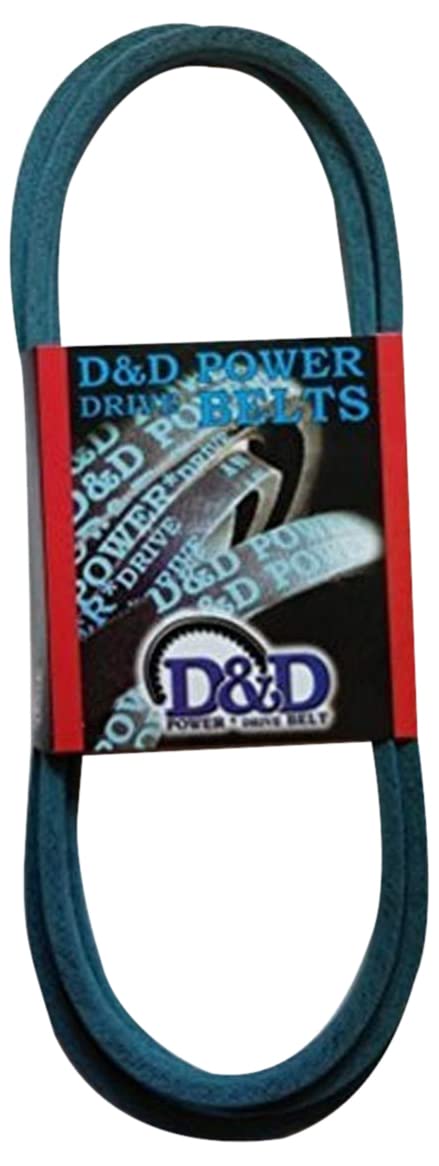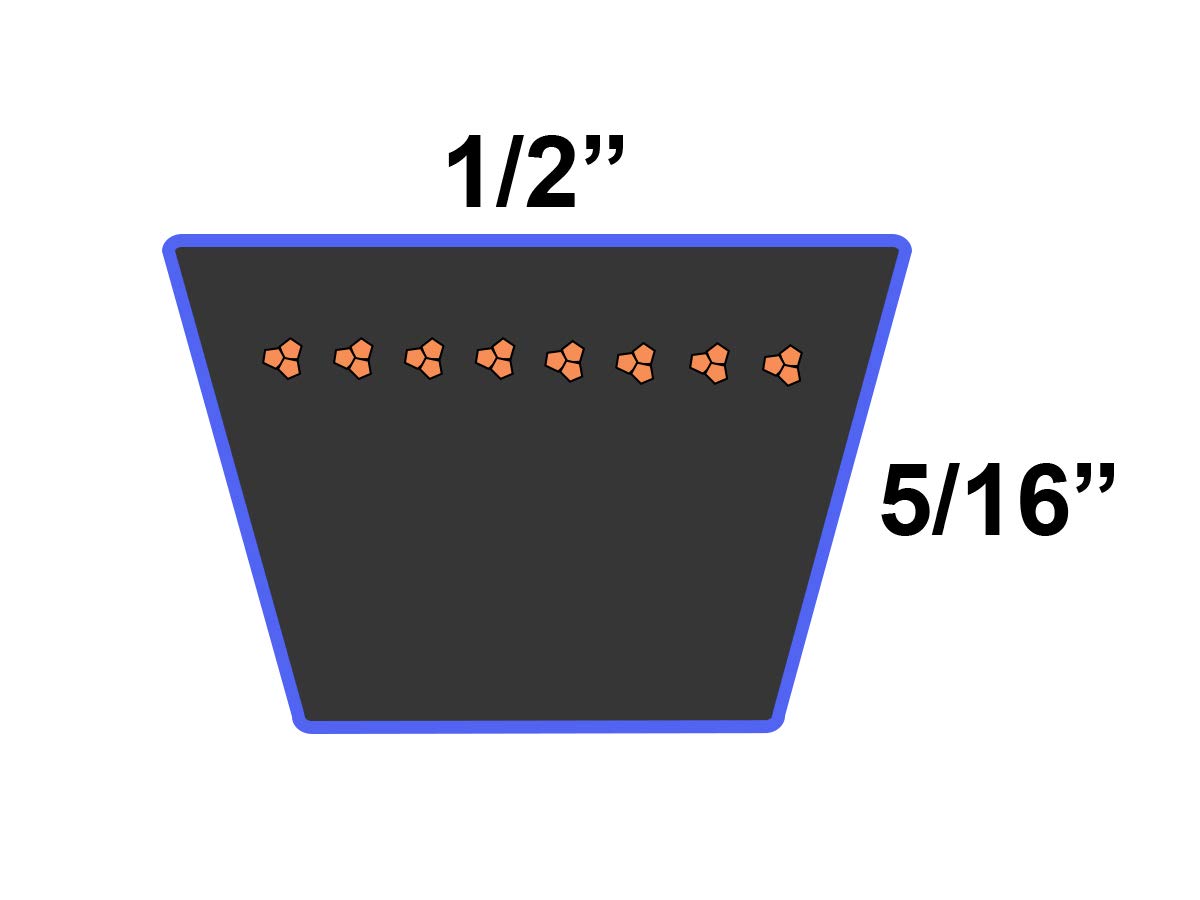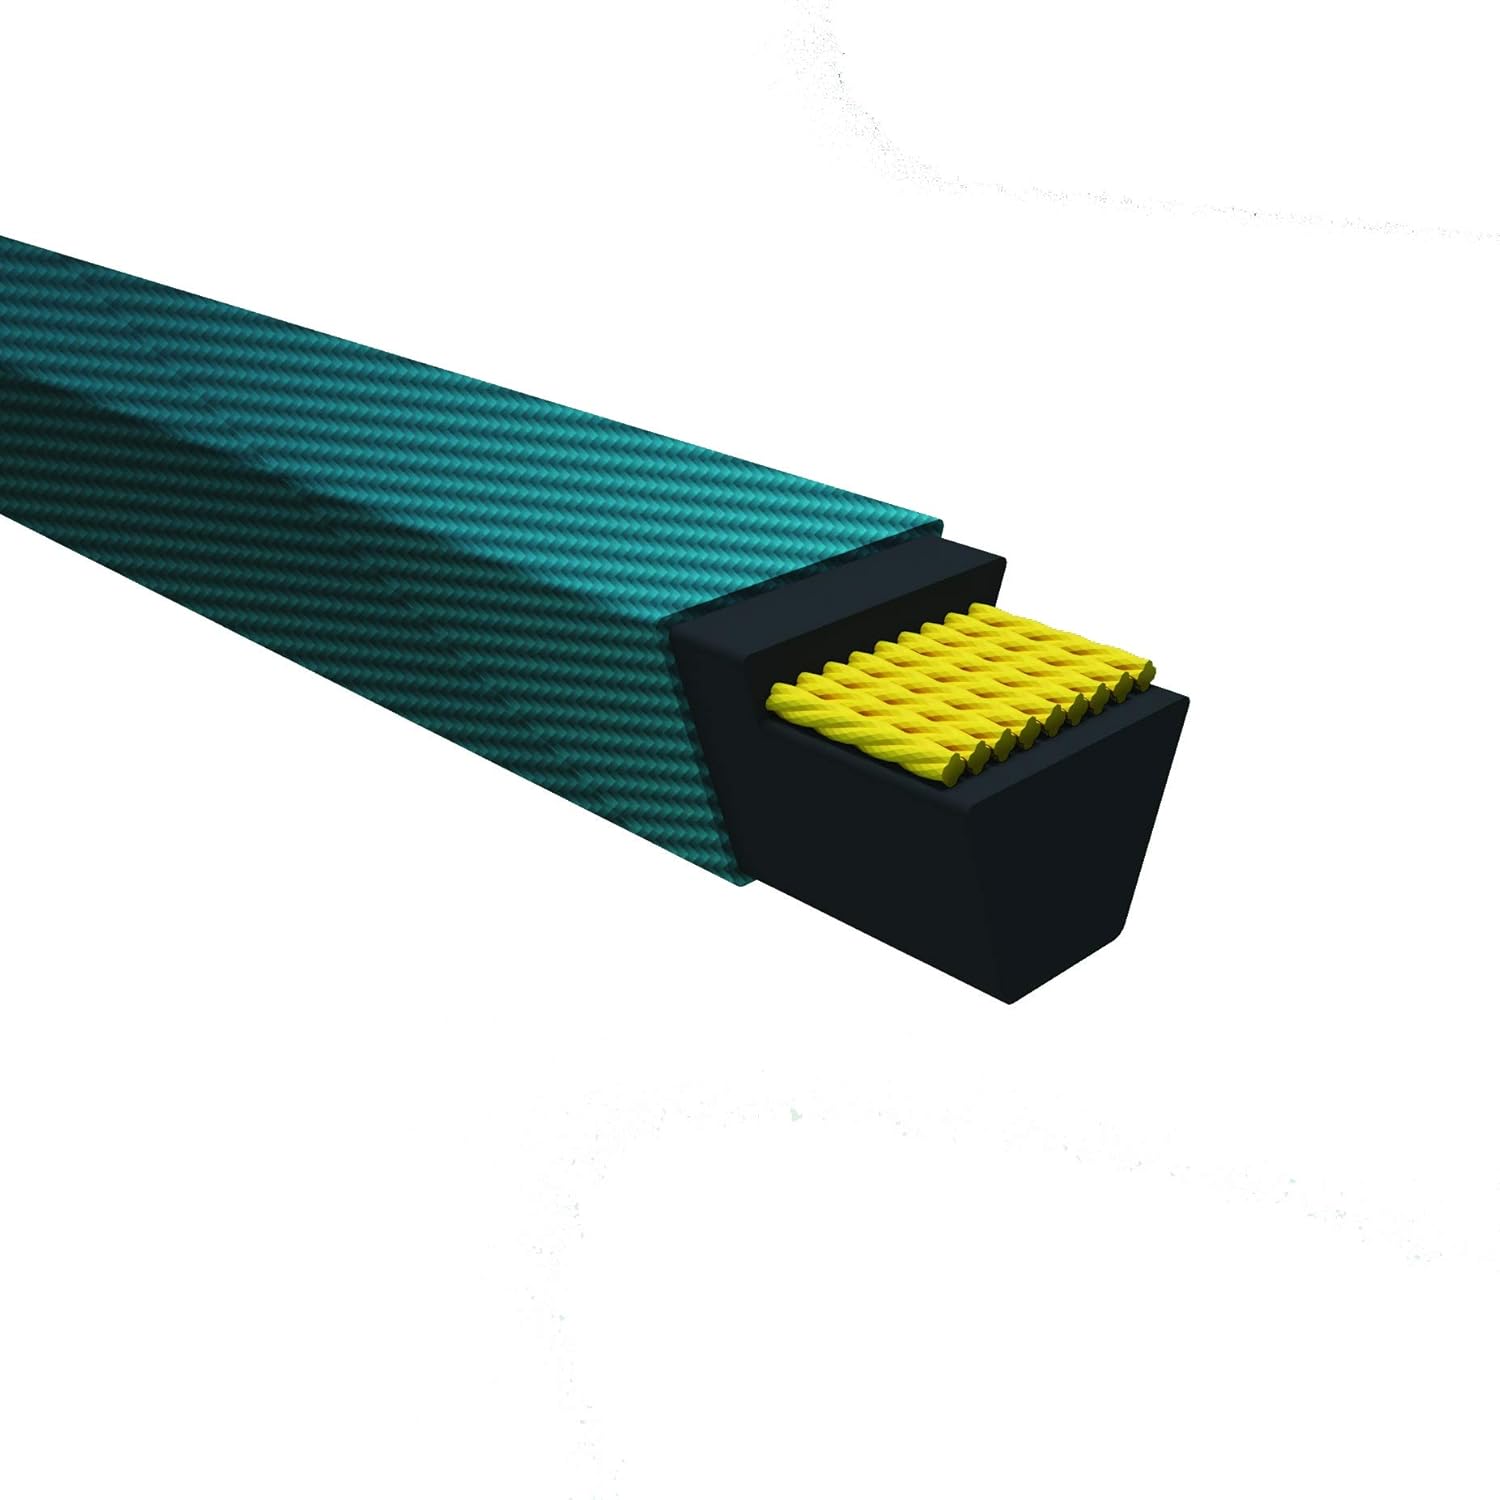
D&D PowerDrive 954-3053 MTD or CUB Cadet Kevlar Replacement Belt, Aramid, 107" Length, 1 Band
Category: Industrial & Scientific
The belts exceed USA RMA published ratings levels. They are designed to perform at the identical or higher level than all other major USA Manufacturer's belts of the same Type.
Features: Belt 4LK 1/2 x 107in OC (AK105) | Made in china | Manufactured by D&D PowerDrive | Package weight: 0.65 lbs